Messerschmitt P.1112

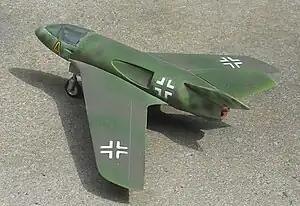
Model of one Me P.1112/V1 design concept

The Messerschmitt P.1112 was a proposed German jet fighter, developed by Messerschmitt AG during the closing stages of World War II, and intended for use by the Luftwaffe. The progress of the war prevented the completion of a prototype before the fall of Nazi Germany. Its design, however, had a direct influence on postwar US Navy carrier fighters.